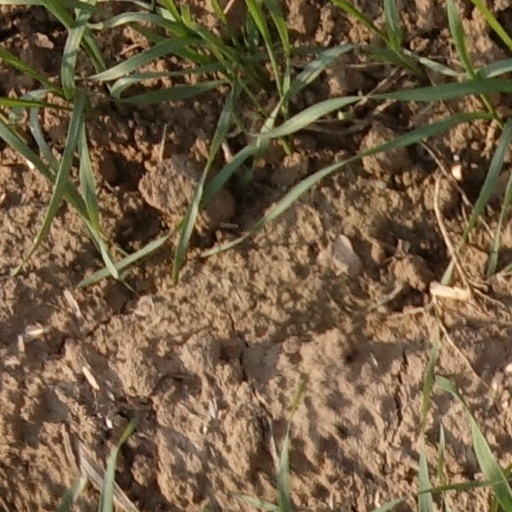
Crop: wheat